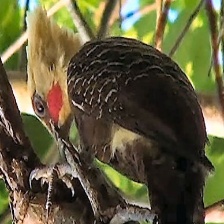
Species: BLONDE CRESTED WOODPECKER
Scientific name: CELEUS FLAVESCENS